Néstor Rodulfo

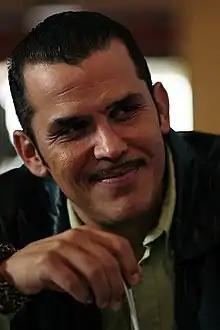
Rodulfo as Diego Prieto in the Mexican web television series "La Hermanda"

Néstor Rodulfo (born 18 October 1972) is a Puerto Rican actor, known for his roles in the Argos Comunicación and Telemundo productions. His first major role was in "Rosa diamante" playing Ramón Gómez. His second important role was in "Amar a muerte" playing El Alacrán. Rodulfo studied at the University of Puerto Rico at Bayamón, and in parallel to his studies at the university, he performed acting studies at the Performance Workshop established by Luz María Rondón and Herman O'Neill. Despite not standing out much in the field of film and television. He has made himself known for several plays of theaters in Puerto Rico and Mexico.